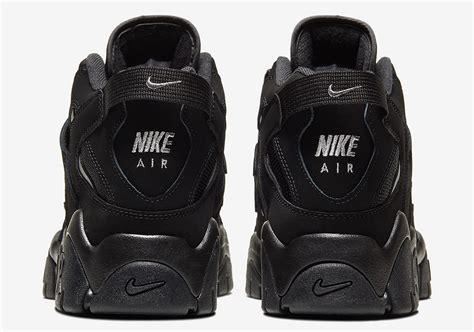
Brand: Nike
Model: Air Barrage